Moto Guzzi NTX

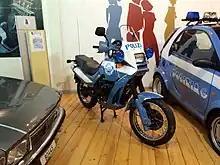
NTX Italian Police version

The front and rear wheels each have hydraulically actuated single disc brakes with two-piston fixed calipers. The diameter of both brake discs is 260mm. The 750's front braking system is fully enclosed.